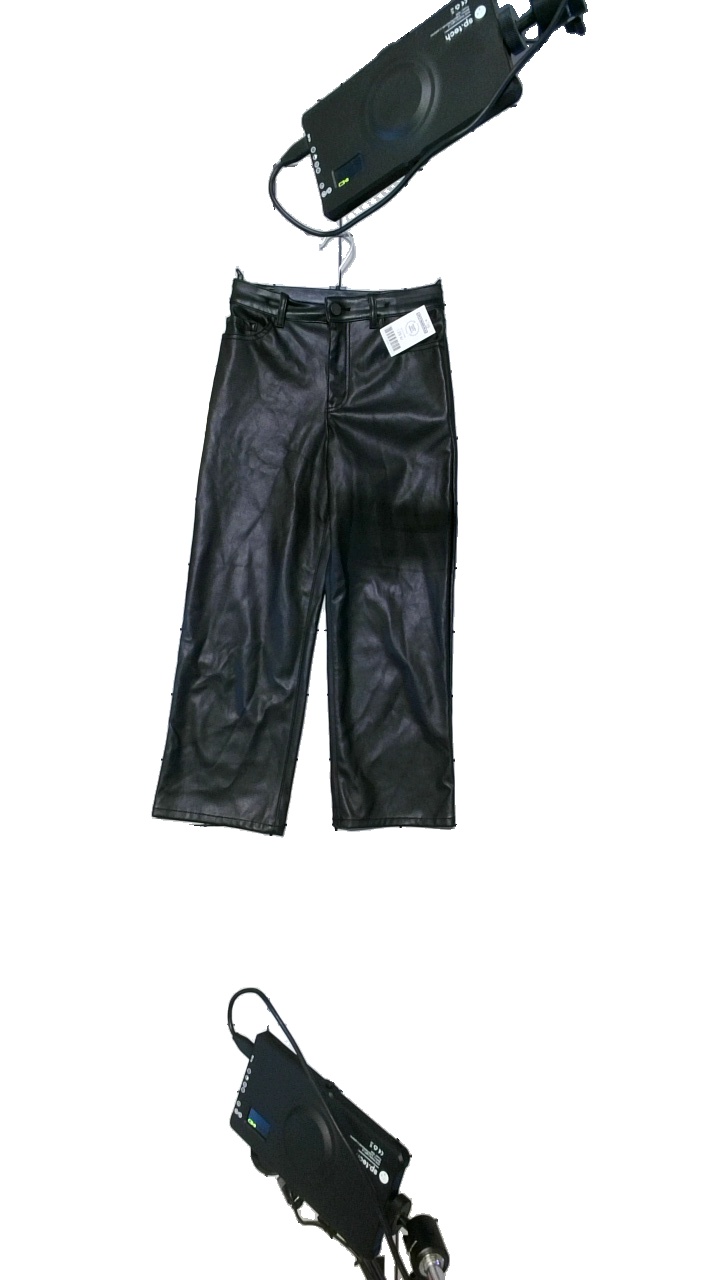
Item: Trousers (Children)
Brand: Lindex
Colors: Black
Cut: Regular
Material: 100%Polyester
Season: All
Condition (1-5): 5
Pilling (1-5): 5
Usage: Reuse
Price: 100-150